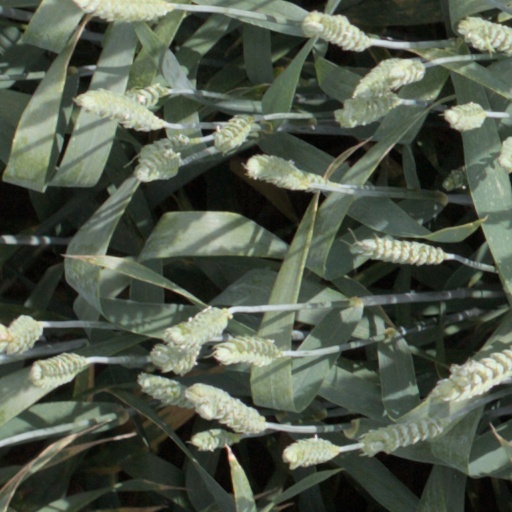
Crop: wheat